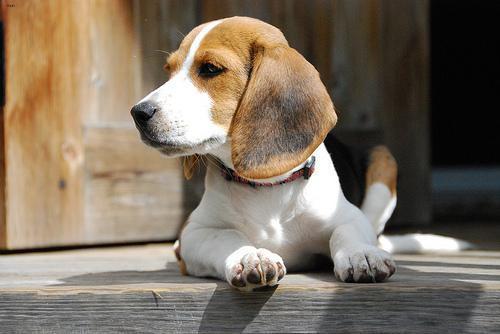
beagle